Abu Salma

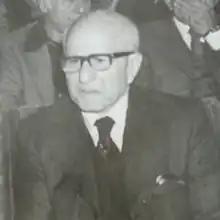
Abu Salma

Abd al-Karim al-Karmi, (1909–11 October 1980), known as Abu Salma, was a famous Palestinian Arab poet. He was born in Tulkarm and was a member of the Palestine Liberation Organization. He was the recipient of several awards and was chairman of the General Union of Palestinian Writers and Journalists until his death.